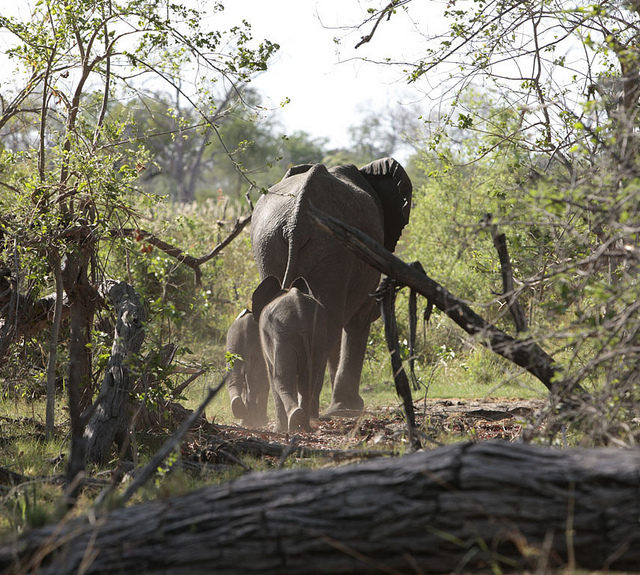
user: Given an image and a question. Answer the question in a short answer. Question: What is following the elephant? Short Answer:
assistant: baby elephant